Shandong University

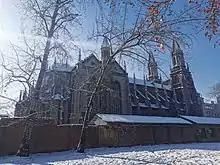
Sacred Heart Cathedral on Hongjialou Square that borders immediately on the Hongjialou Campus.

Shandong University has a total of seven campuses. All but two of them are located in Jinan, the capital city of Shandong Province. Together they cover an area of 3.8 km. There are two campuses outside Jinan, one is located in Qingdao, and another is in Weihai.